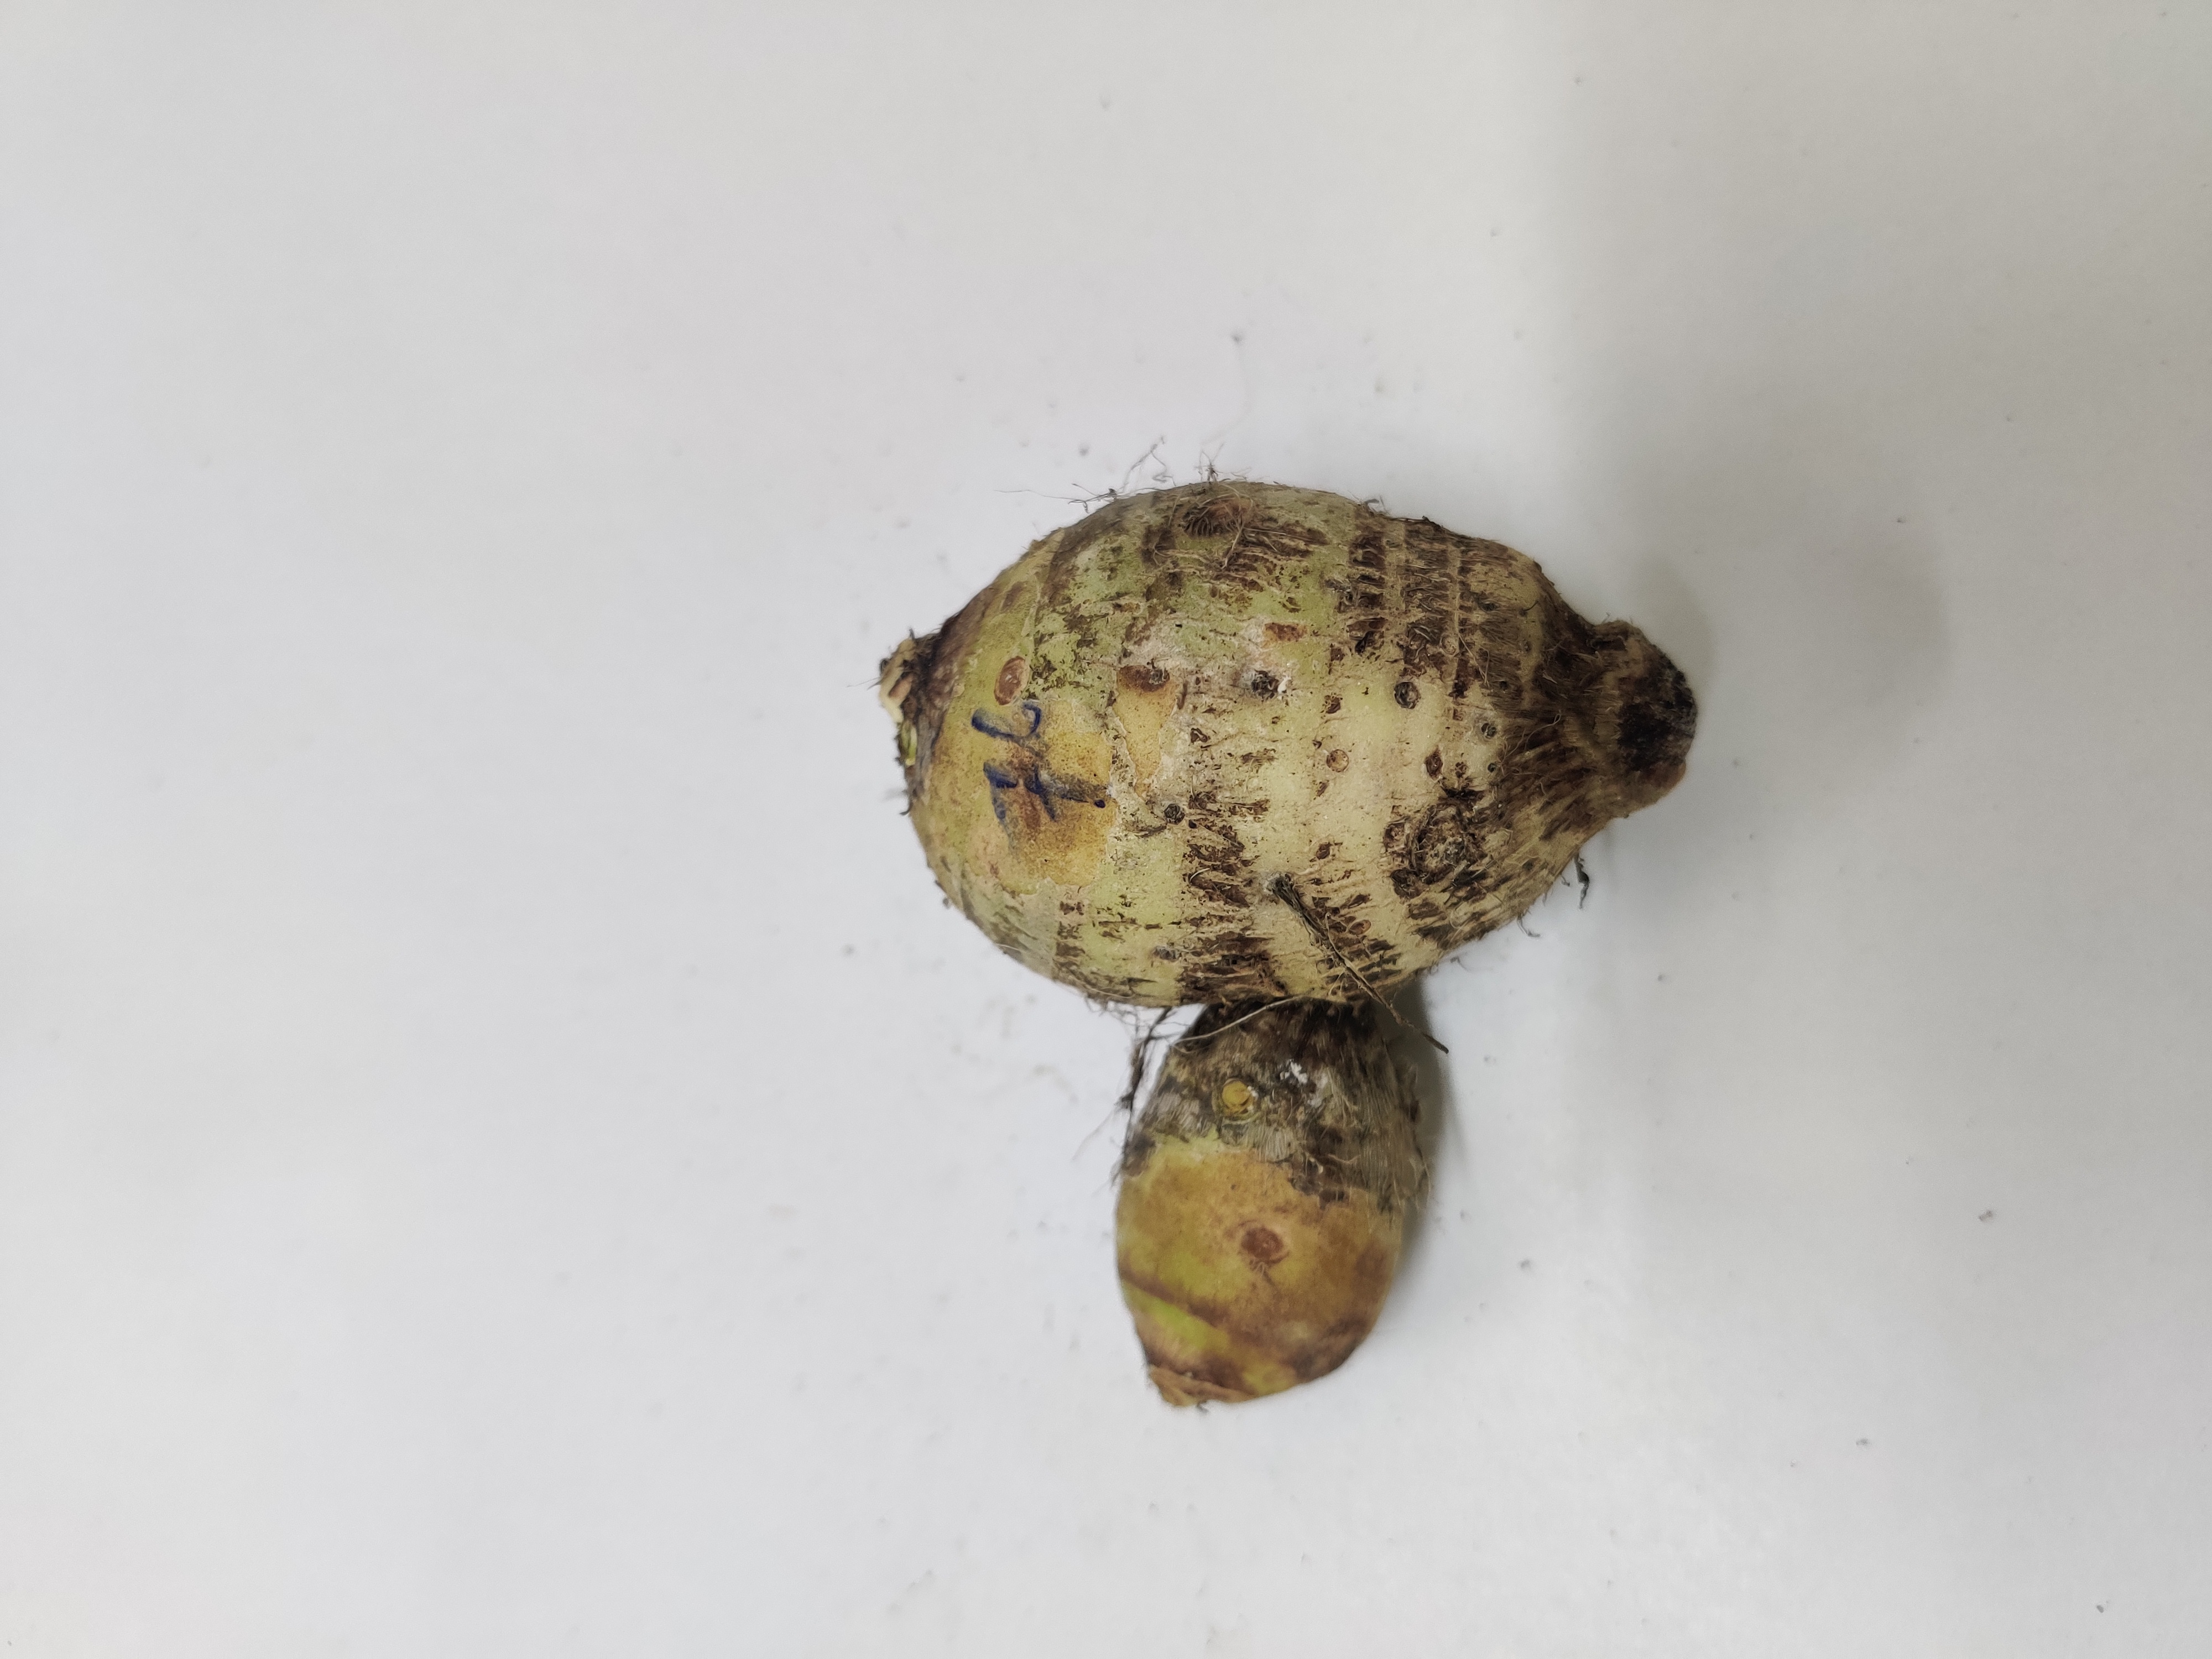
Crop: Taro root
Condition: Severely Damaged